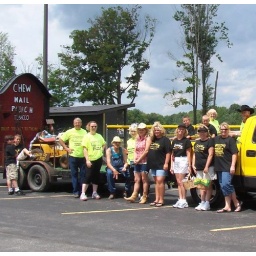
I am the one to the right of the girl in red. My twin sister is the first one by the car door handle.